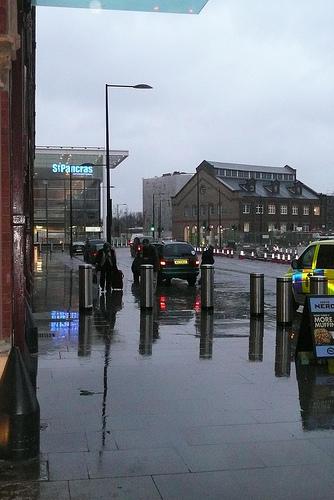
Weather: rain or strom